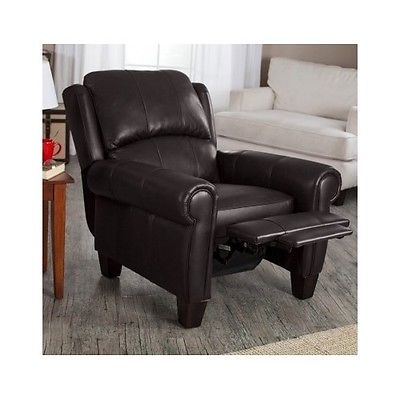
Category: chair